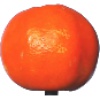
Label: Clementine 1